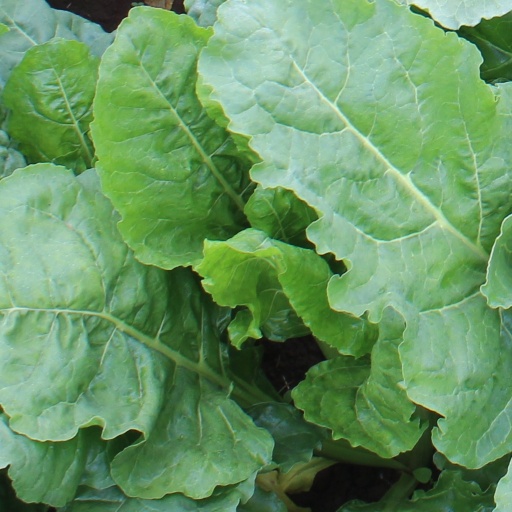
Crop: sugar beet